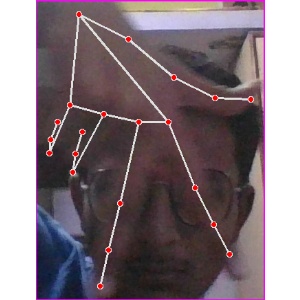
अक्षर: ग